Wicklow Mountains

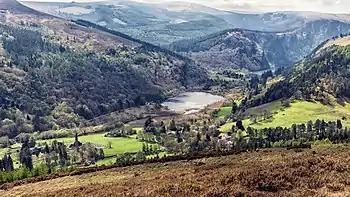
Glendalough Valley, showing the Monastic City, the Lower Lake and the Upper Lake

Widespread clearance of forest began in the Bronze Age and continued up until the early 20th century. Afforestation programmes began in the 1920s and accelerated in the 1950s with the widespread planting of conifer forest, especially in upland moorland areas previously considered unsuitable for planting. The dominant tree is the sitka spruce, accounting for 58% of forest plantations, with lodgepole pine, Norway spruce, Scots pine, larch and Douglas fir also planted. Biodiversity is low in the conifer plantations because they are not native tree species. Broadleaf plantations are rare, accounting for less than 10% of forest.